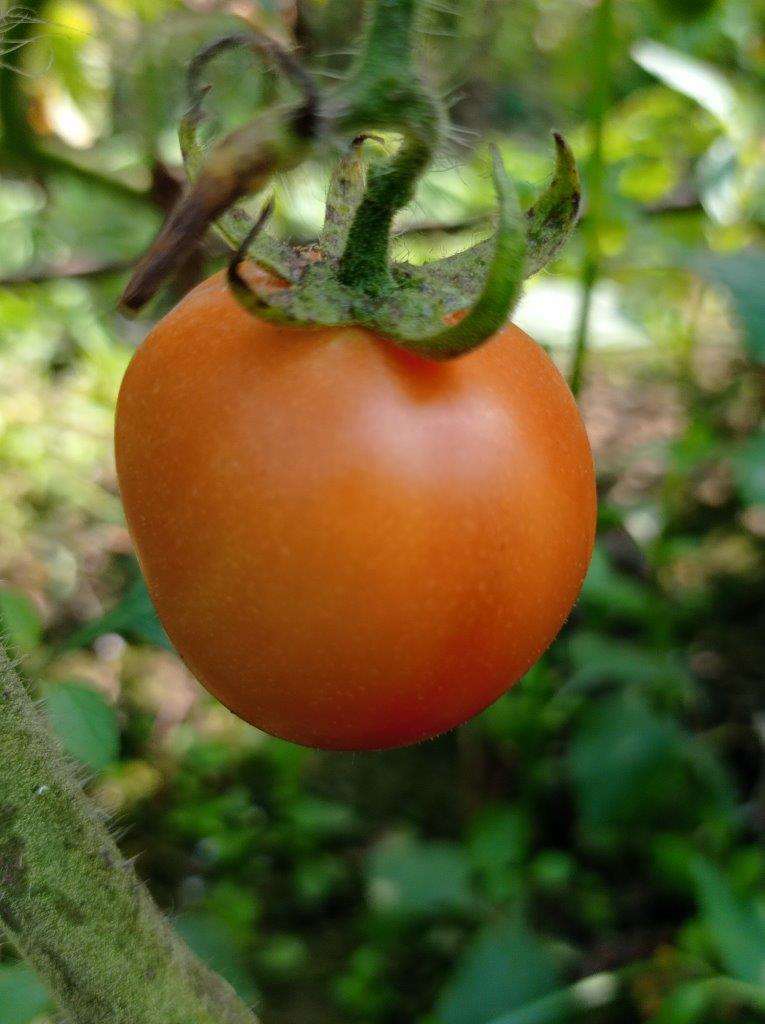
Maturity: Mature